Derby Works

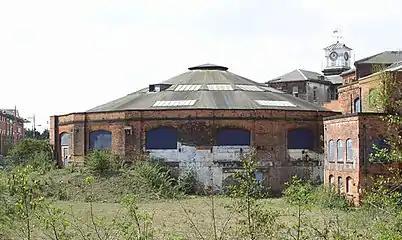
North Midland Railway roundhouse in 2006

After improving the workshops and facilities, including a second roundhouse in 1847, he persuaded the directors that the railway should build its own engines. New building began in 1851 with passenger engines to the Jenny Lind pattern, and more standard goods. He then produced a large "single" with six-foot six-inch driving wheels. Throughout its existence the Midland never became fully self-sufficient, usually having its locos built by private contractors to its own designs. Initially there was some resistance on the part of Sharp Stewart and Stephenson, who quoted over-long delivery times, so that Kirtley had to accept the maker's own designs. These were good enough, however, that Fowler built some more to a similar pattern. In 1861 he built four banking engines for the Lickey Incline with four-foot drivers instead of the usual five feet. Kirtley's first was a rebuilt but he went on to build six for use to King's Cross, then 15 more.